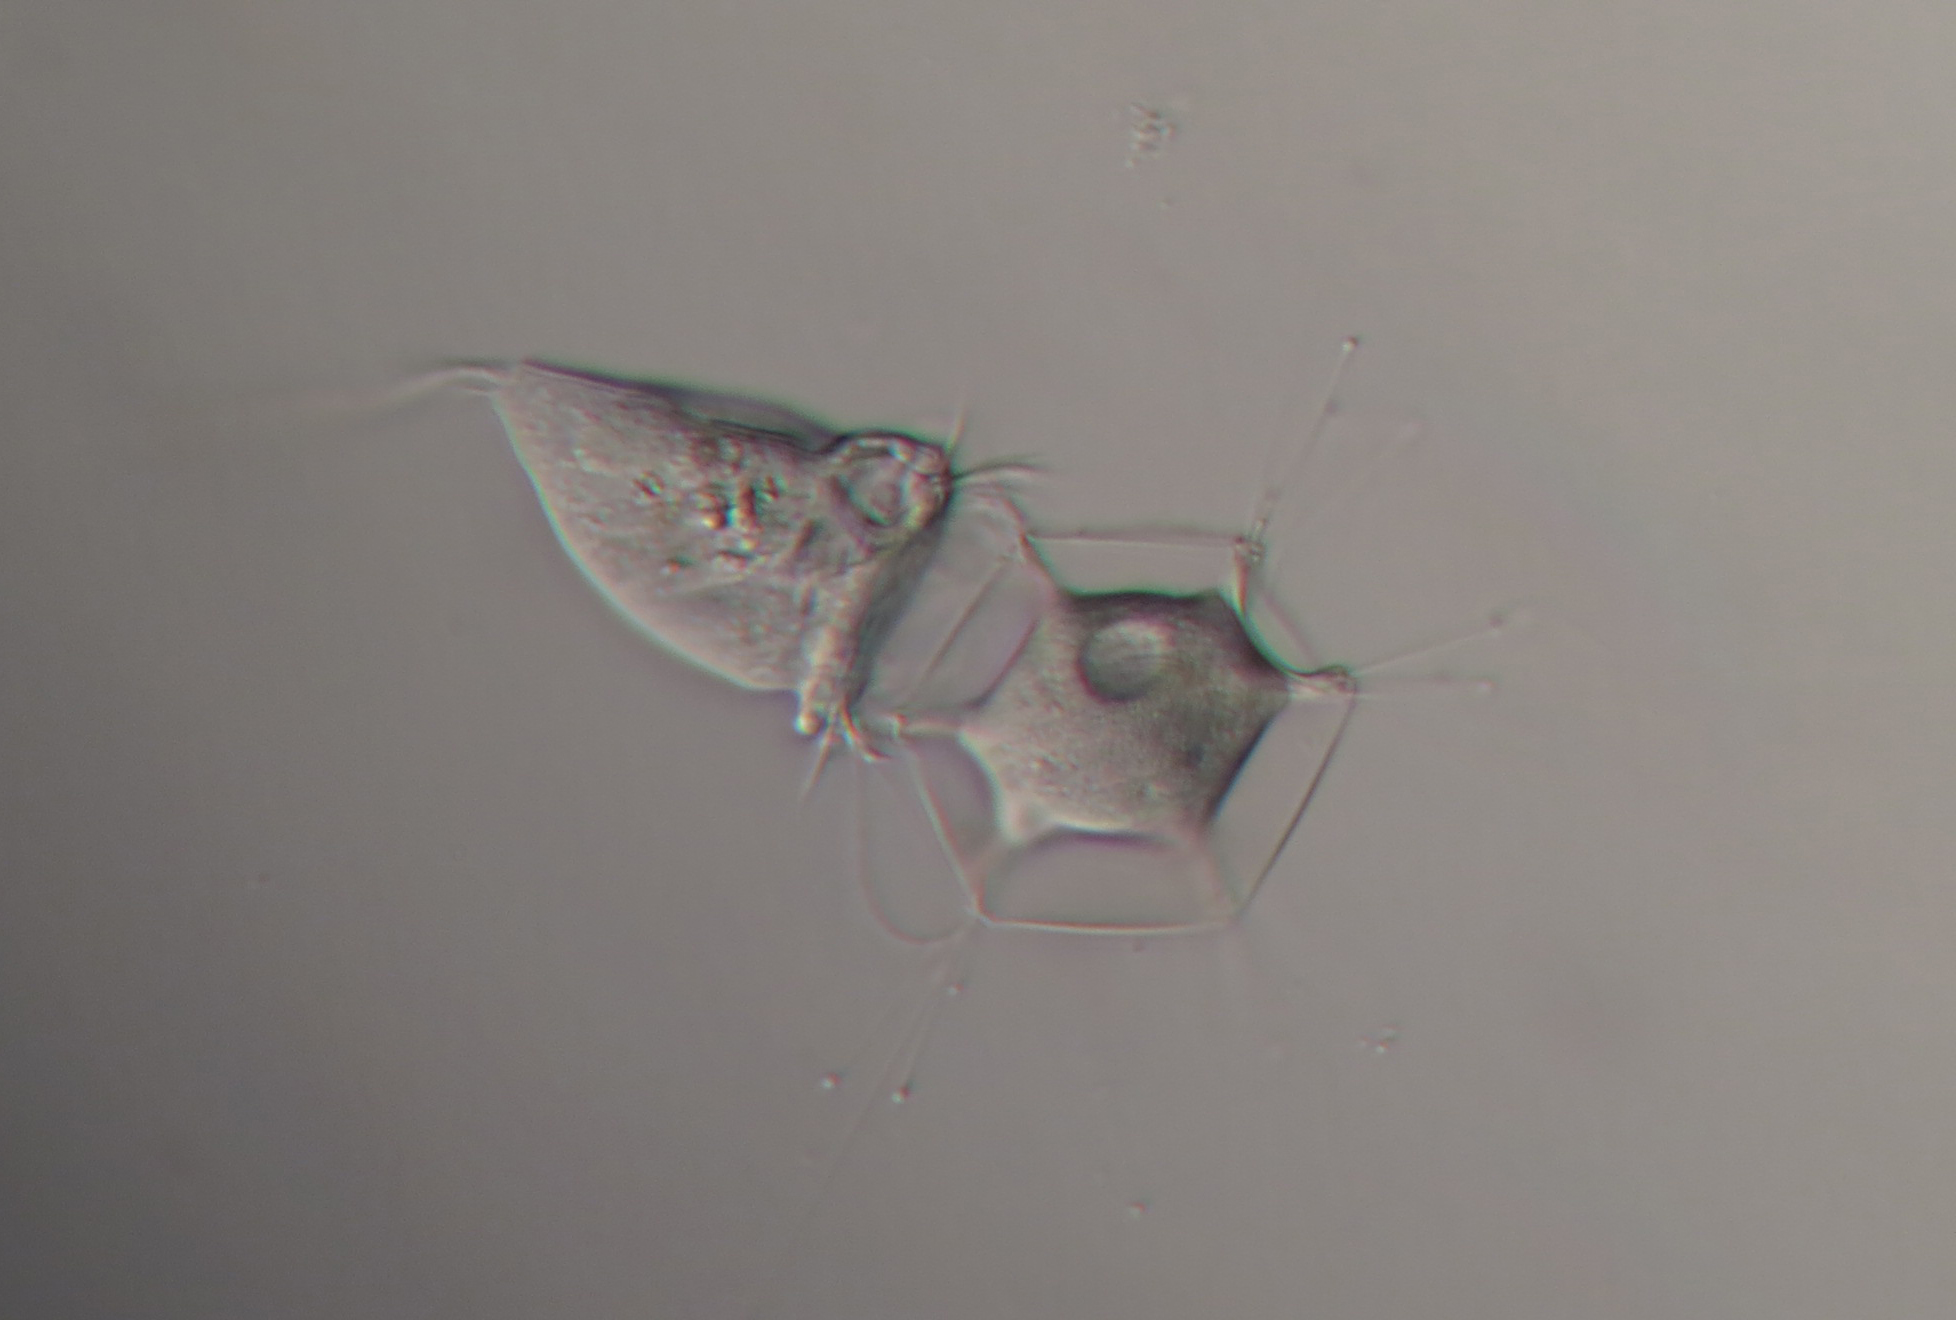
wing, insect, moth, lighting, invertebrate, sketch, drawing, protist, protisten, einzeller, protozoen, protozoe, mikrofotografie, mikrofoto, mikroskopie, heliozoa, sonnentierchen, macro photography, moths and butterflies